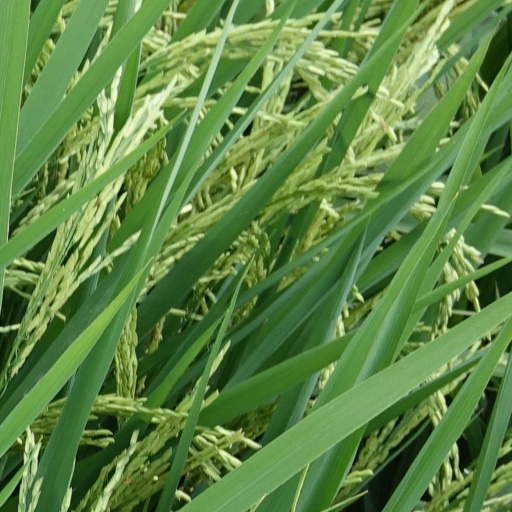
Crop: rice